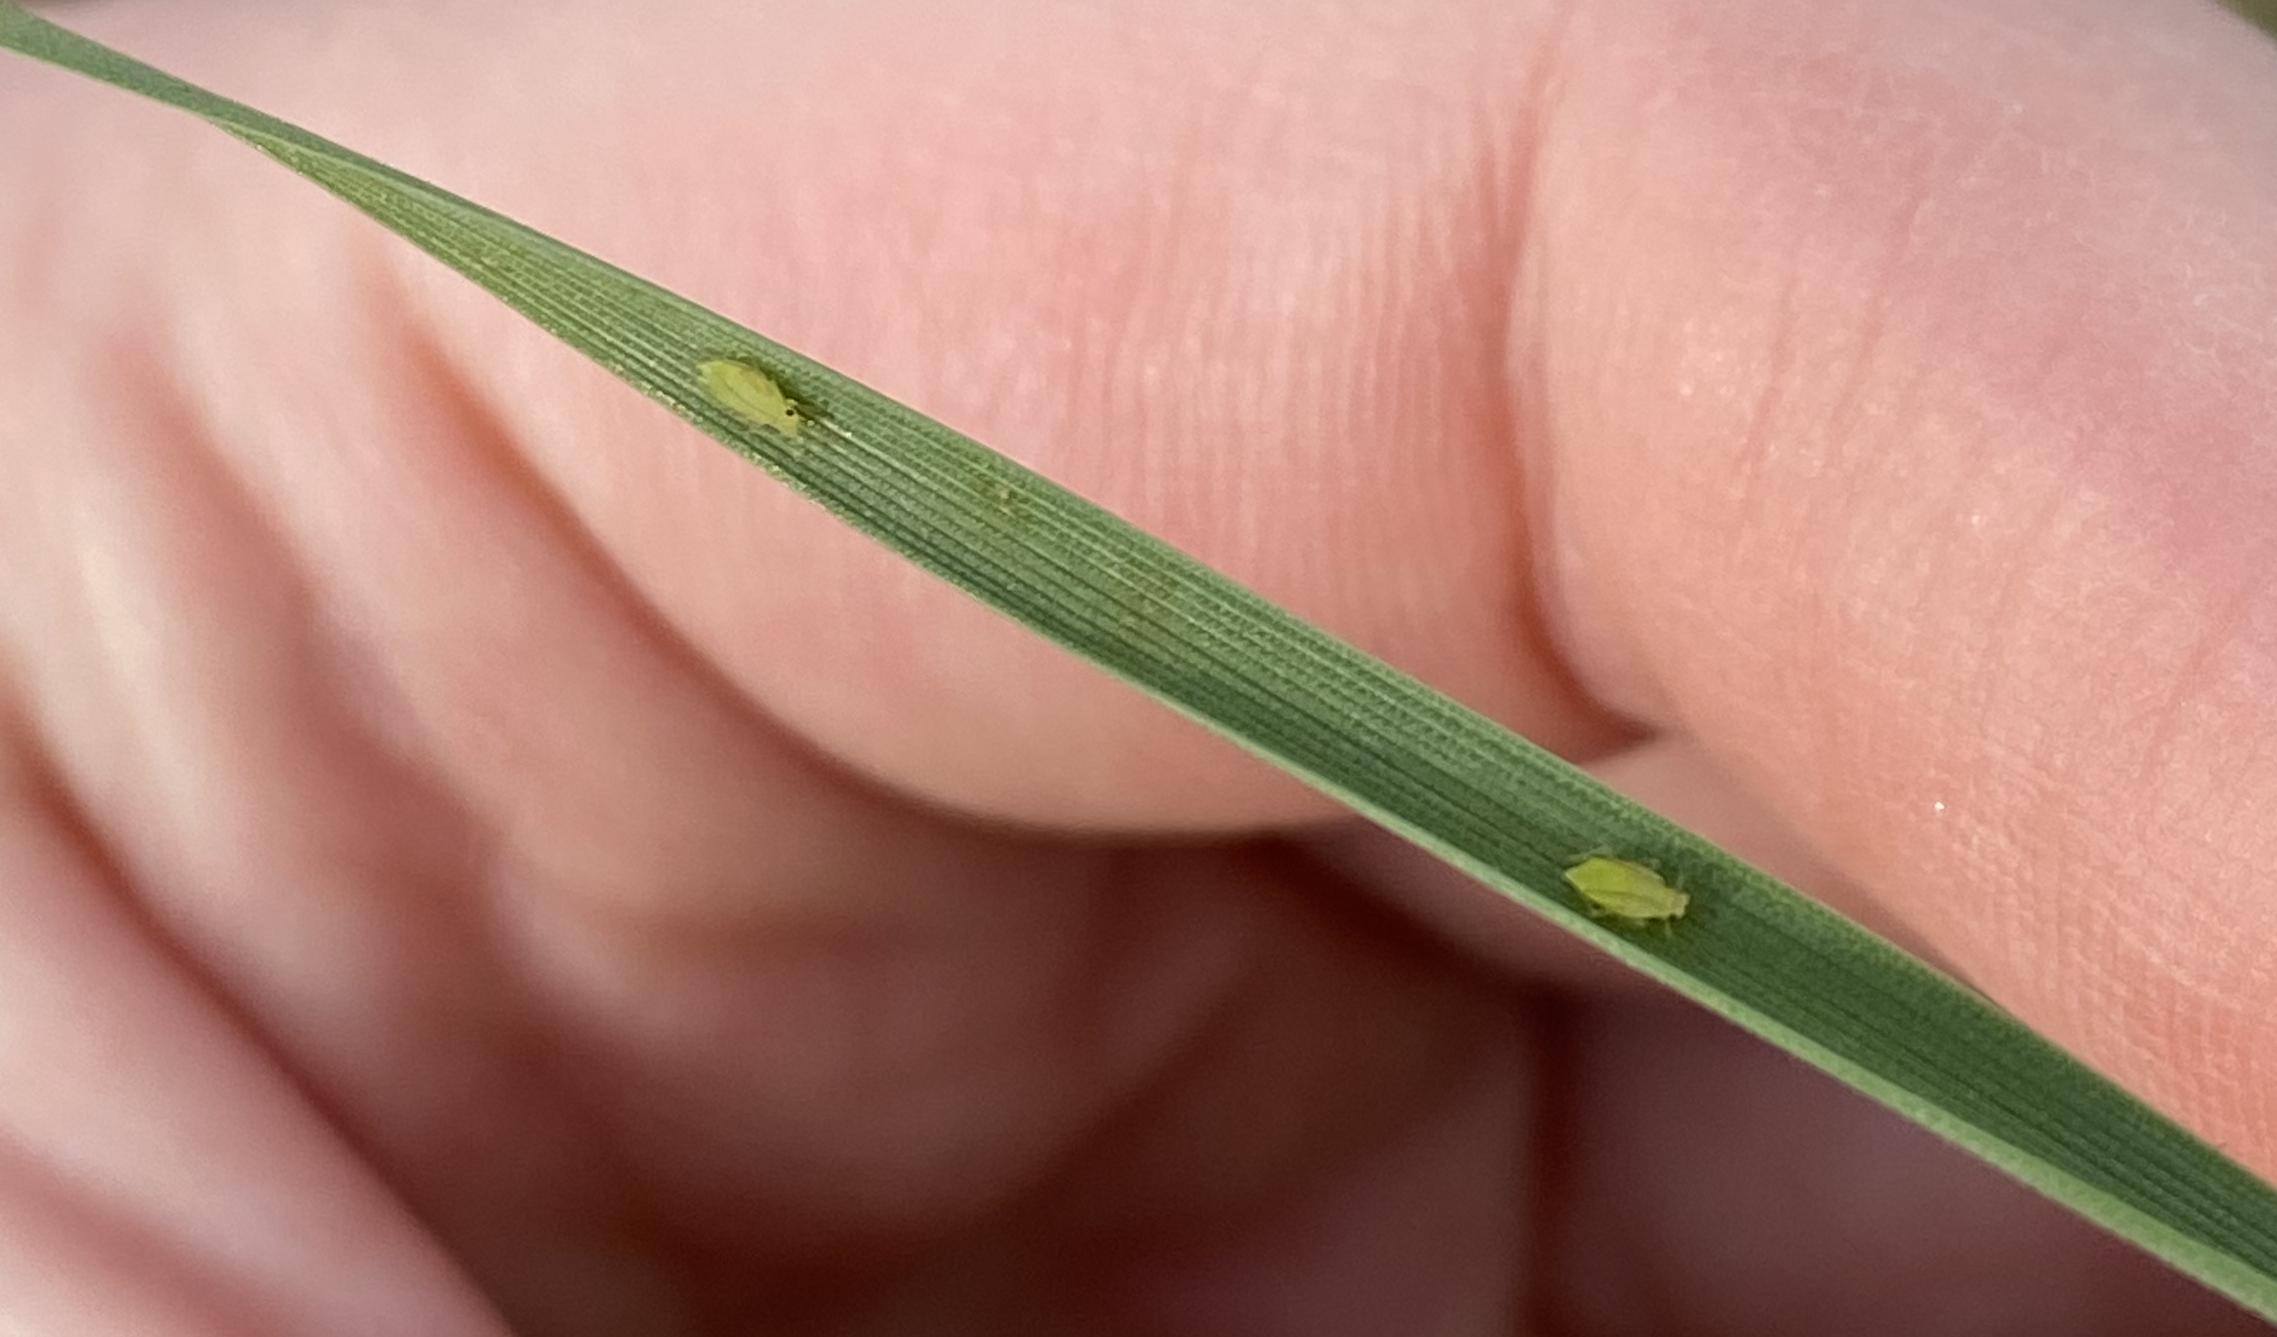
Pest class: cereal_grass_aphid